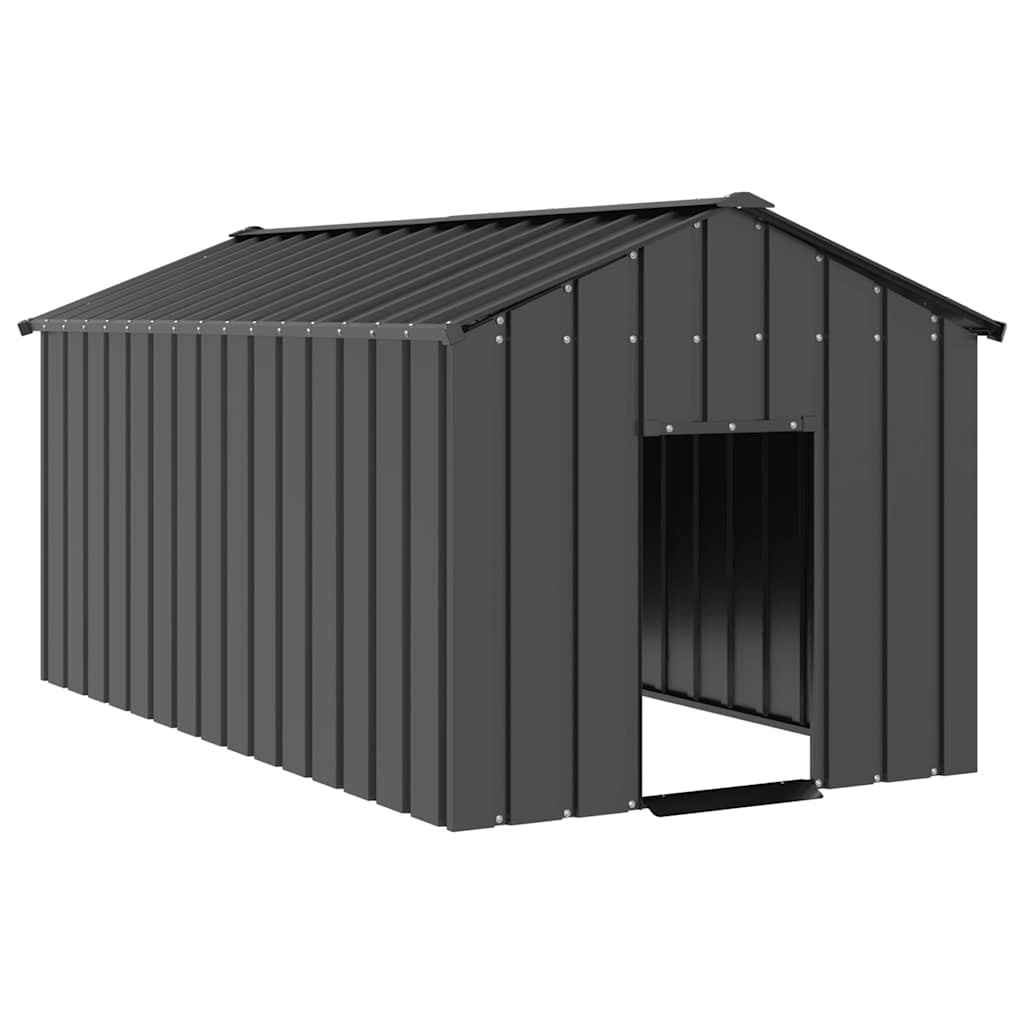
Casă pentru câini cu acoperiș 114x202x101 cm oțel galvanizat
Această căsuță pentru câini cu acoperiș oferă siguranță și confort prietenilor tăi blănoși. Construcție durabilă: Datorită construcției robuste și rezistente din oțel galvanizat, căsuța pentru câini este durabilă și construită pentru a dura. Acoperiș practic: Acoperișul căsuței protejează cățelul de soare, ploaie, zăpadă și alte condiții meteorologice. Acces comod: Există o intrare în căsuța pentru câini, care facilitează intrarea și ieșirea. Ușor de curățat: Designul fără fund permite curățarea fără efort și un drenaj mai bun, făcându-l ideal pentru întreținere rapidă și asigurând că animalul dvs. de companie rămâne într-un mediu uscat și confortabil. Utilizare versatilă: Această cușcă pentru câini versatilă poate avea mai multe utilizări: joacă, mișcare, dresaj sau pur și simplu adăpostirea în siguranță a câinilor dvs. Acesta va fi paradisul de joacă perfect pentru prietenii dvs. blănoși! Culoare: Antracit Material: Oțel galvanizat Dimensiuni totale: 114 x 202 x 101 cm (l x ad. x î) Dimensiuni interioare: 105 x 195 x 101 cm (l x ad. x î) Dimensiuni ușă: 34 x 62 cm (l x î) Fără fund Asamblare necesară: Da Avertisment! Trebuie să purtați mănuși de protecție.
Brand: vidaXL
Category: Animals & Pet Supplies > Pet Supplies > Dog Supplies > Dog Houses